Davis Ice Piedmont

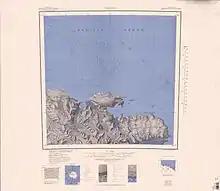
Davis Ice Piedmont near the center on the coast

The Davis Ice Piedmont extends into the Pacific Ocean to the north of Kirkby Glacier and Missen Ridge, which forms the north side of Yule Bay.